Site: brandenburg
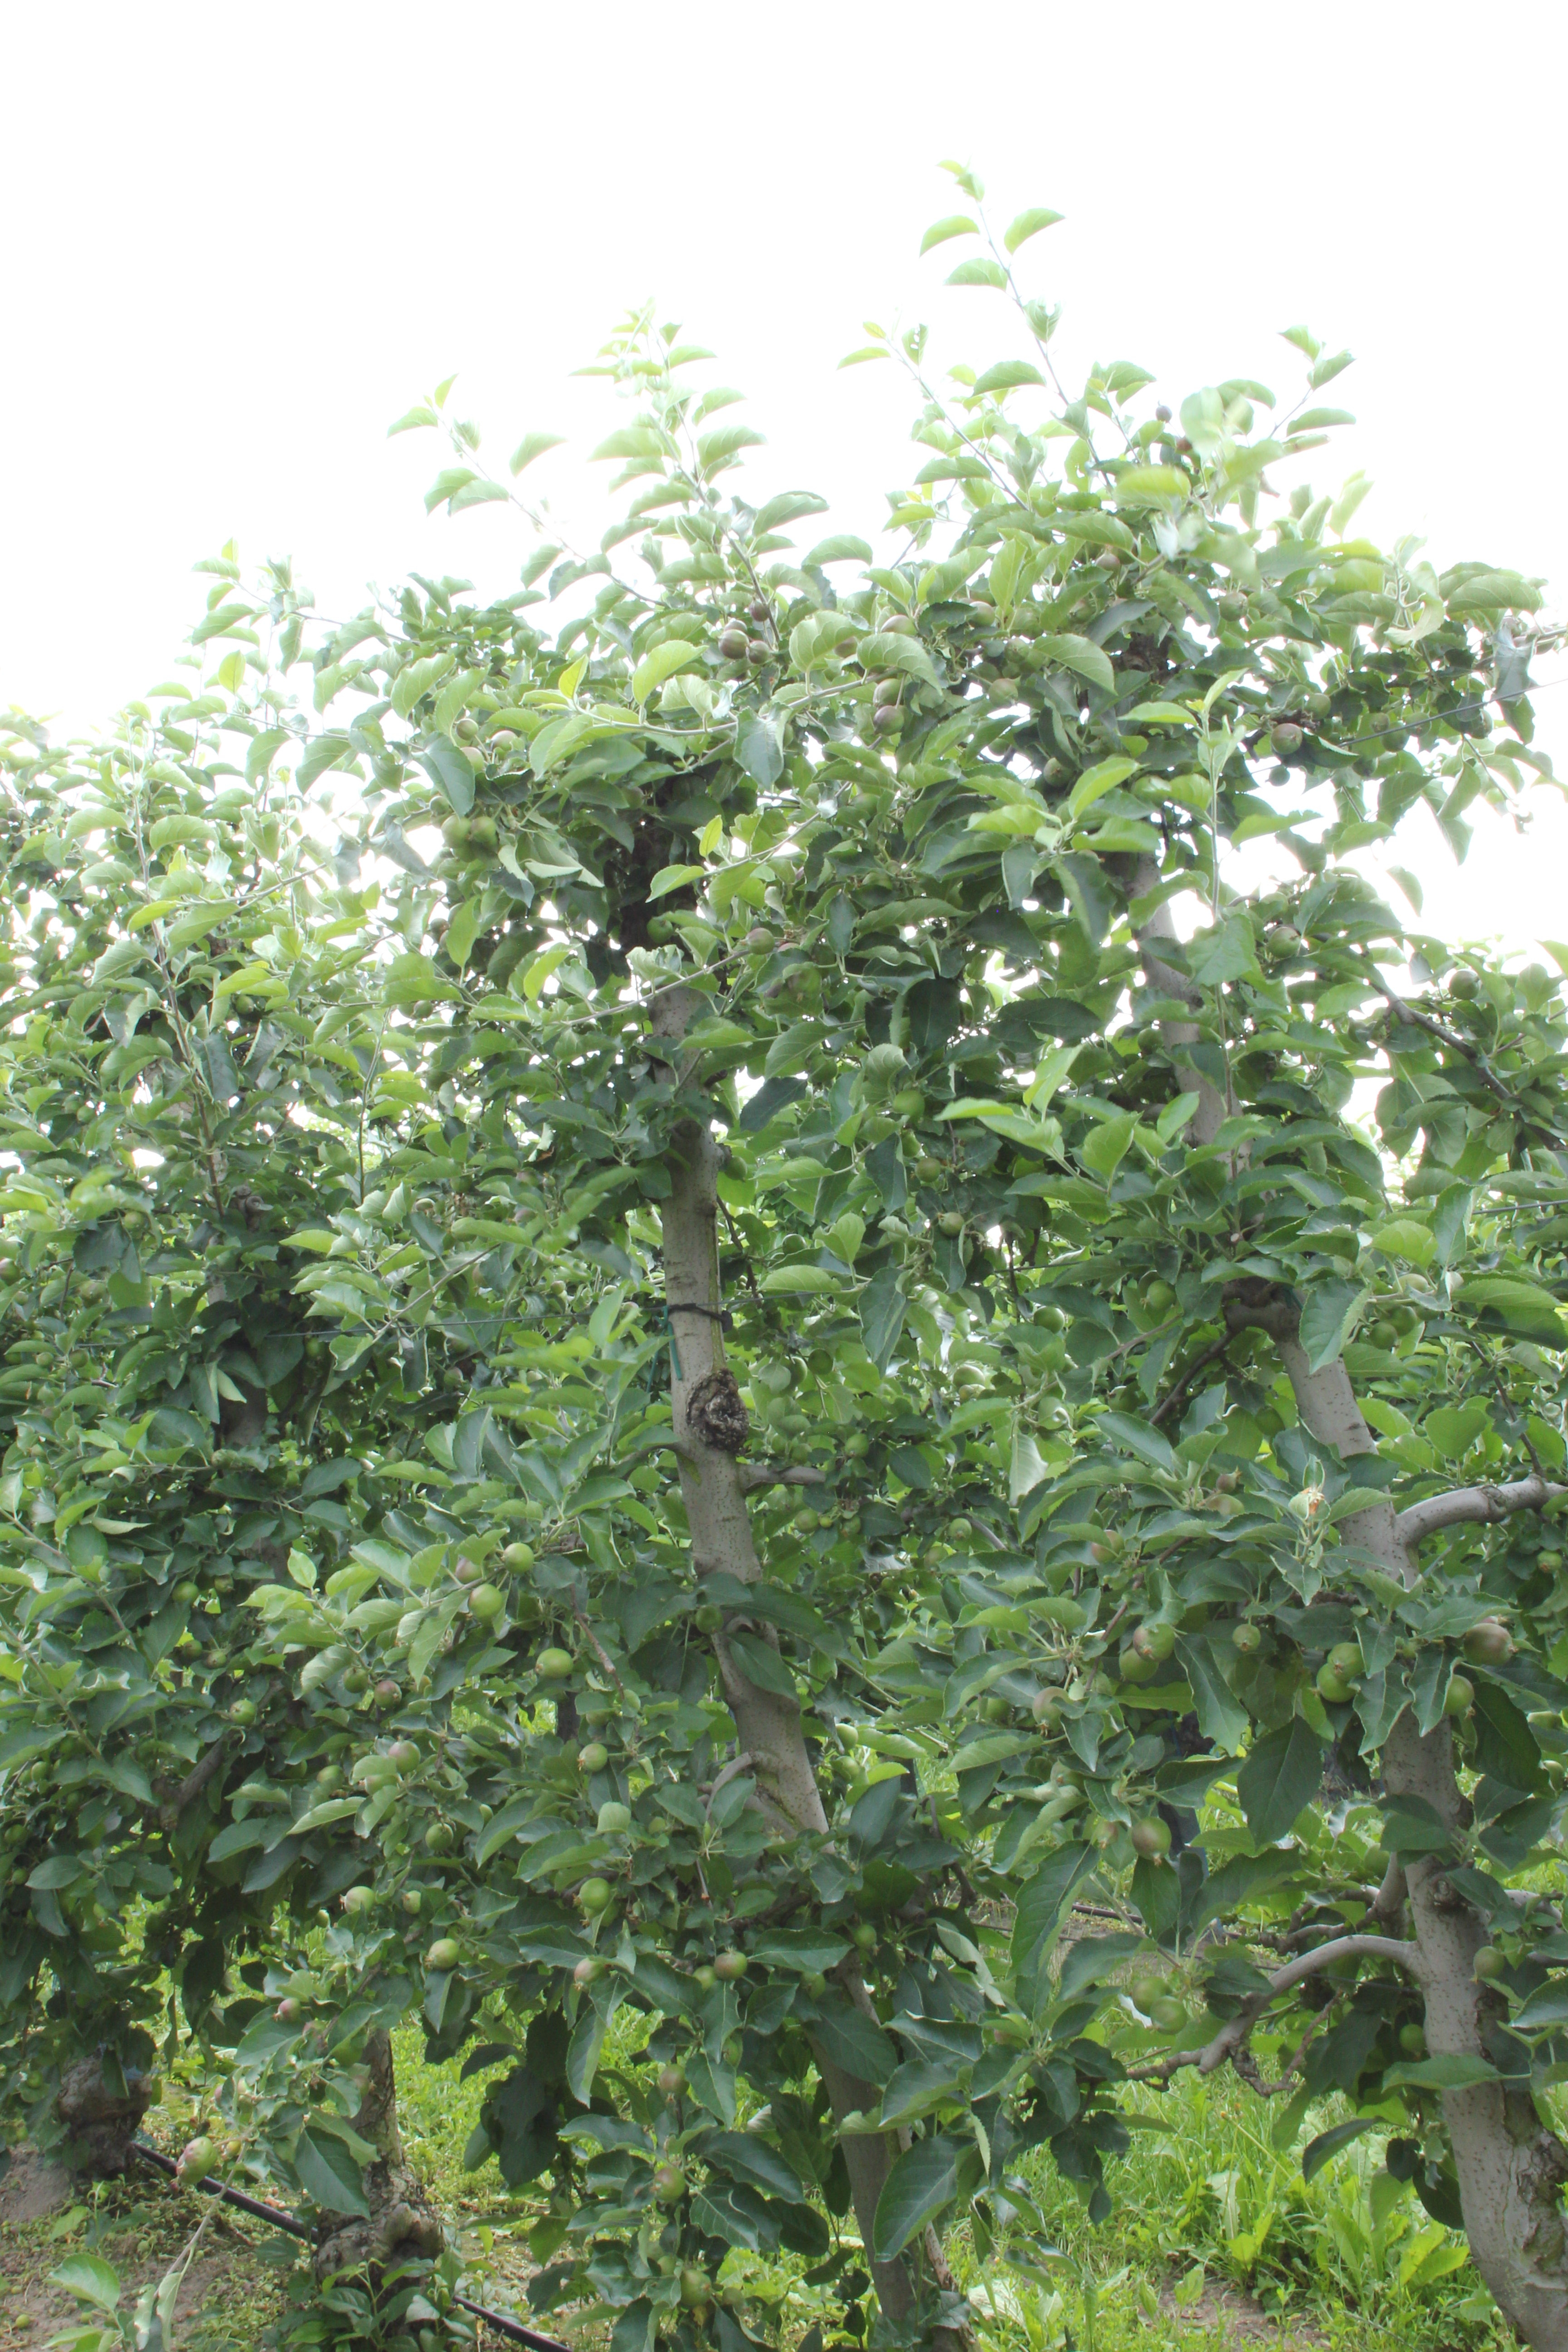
Growth stage (BBCH 73): Development of fruit